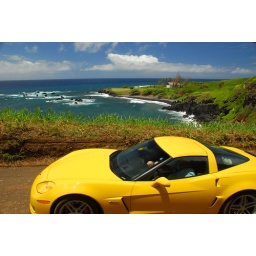
This is hawaii in a nutshell - tropical lava beach, bumpy dirt road and a yellow rented corvette